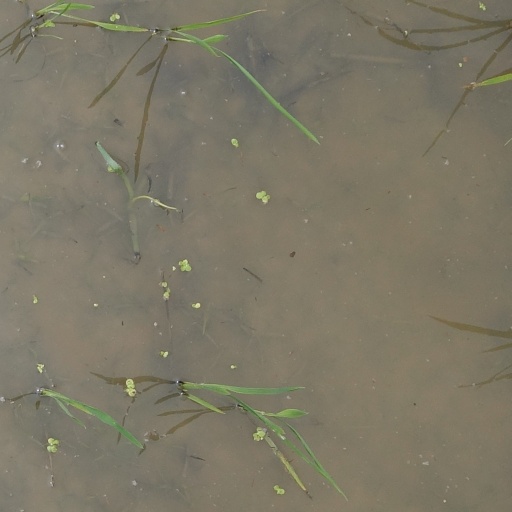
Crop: rice